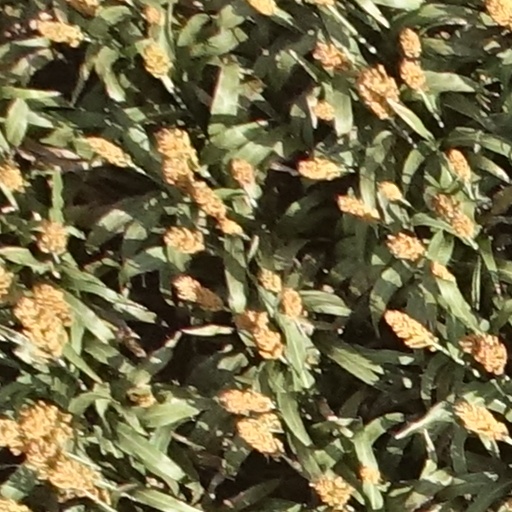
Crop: sorghum